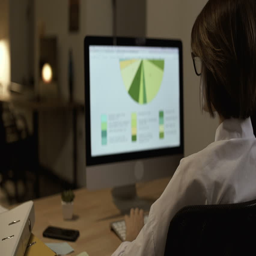
young concentrated businesswoman looking at computer screen with charts and talking on mobile phone while sitting at the office table